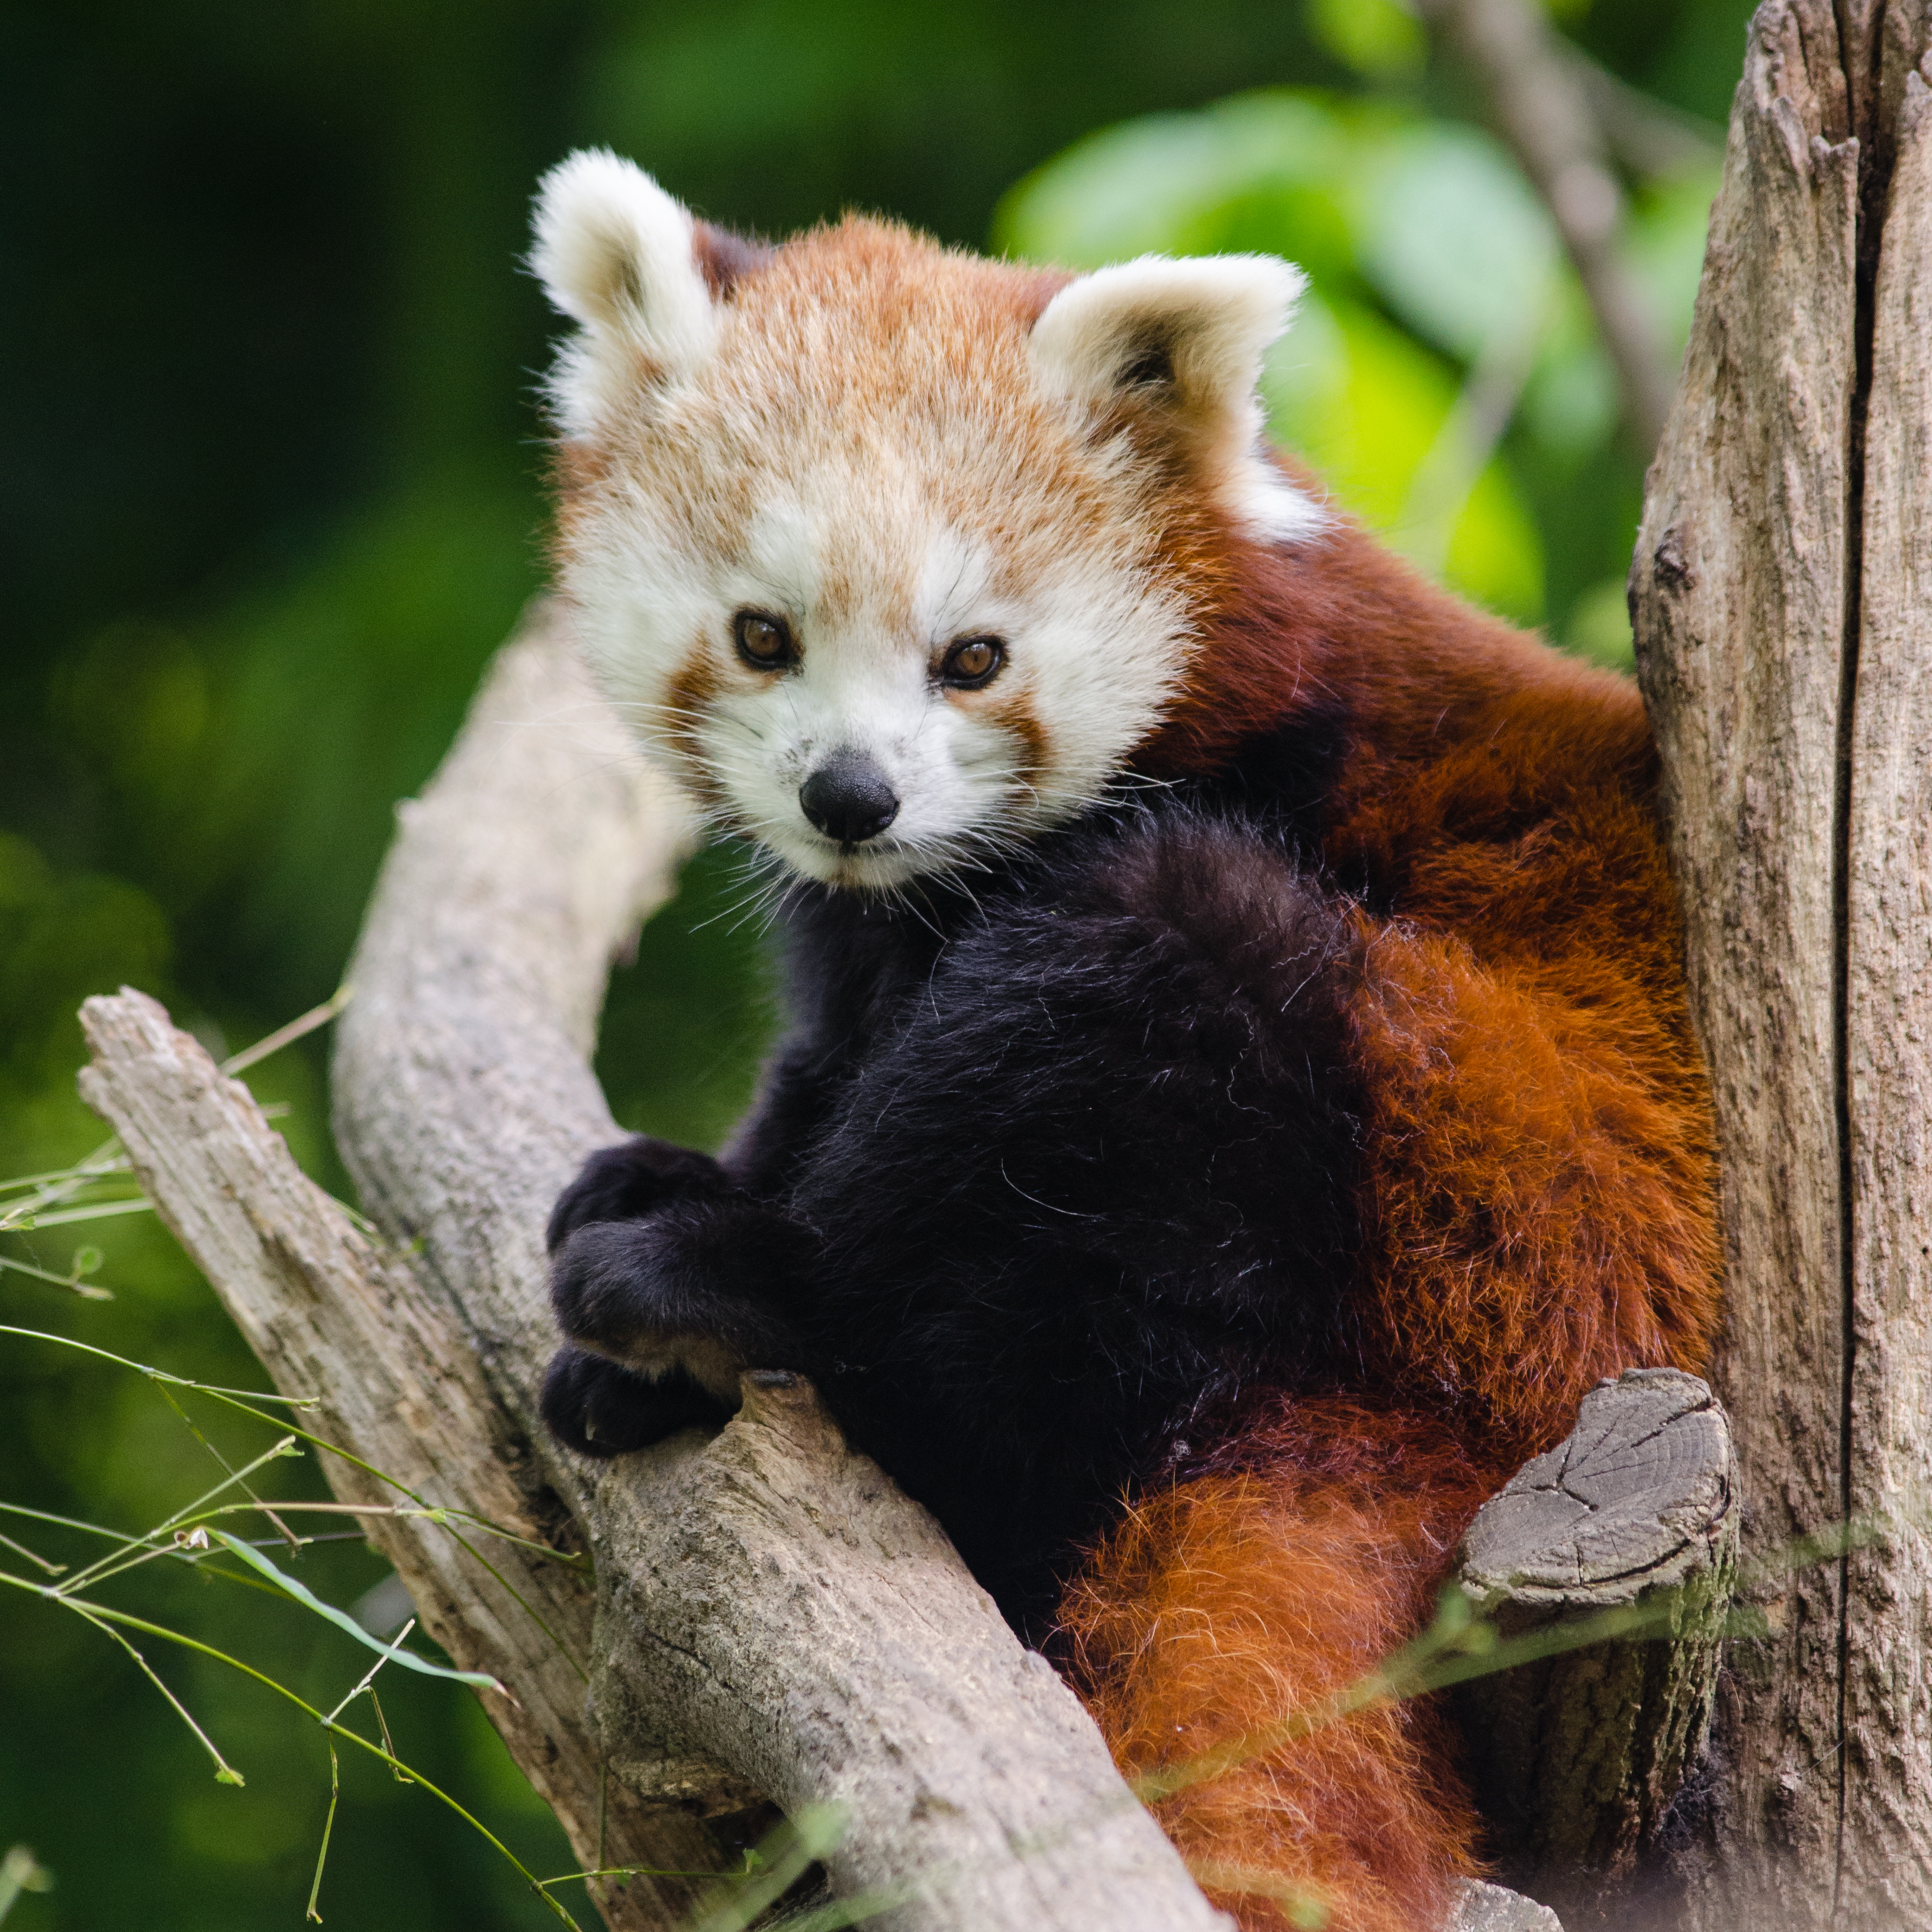
tree, bokeh, animal, cute, bear, wildlife, zoo, red, mammal, nikon, fauna, red panda, panda, endangered, vertebrate, germany, deutschland, baum, adorable, tele, d7000, roter, kleiner, niedlich, species, tierpark, bedroht, dog breed group